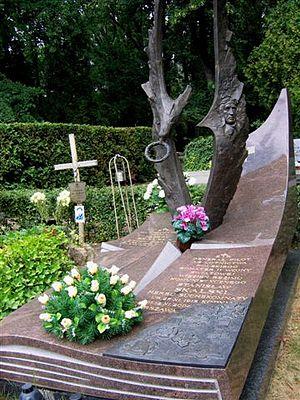
Stanisław Skalski était un pilote de chasse polonais, as des forces armées polonaises de la Seconde Guerre mondiale, nommé général après guerre.